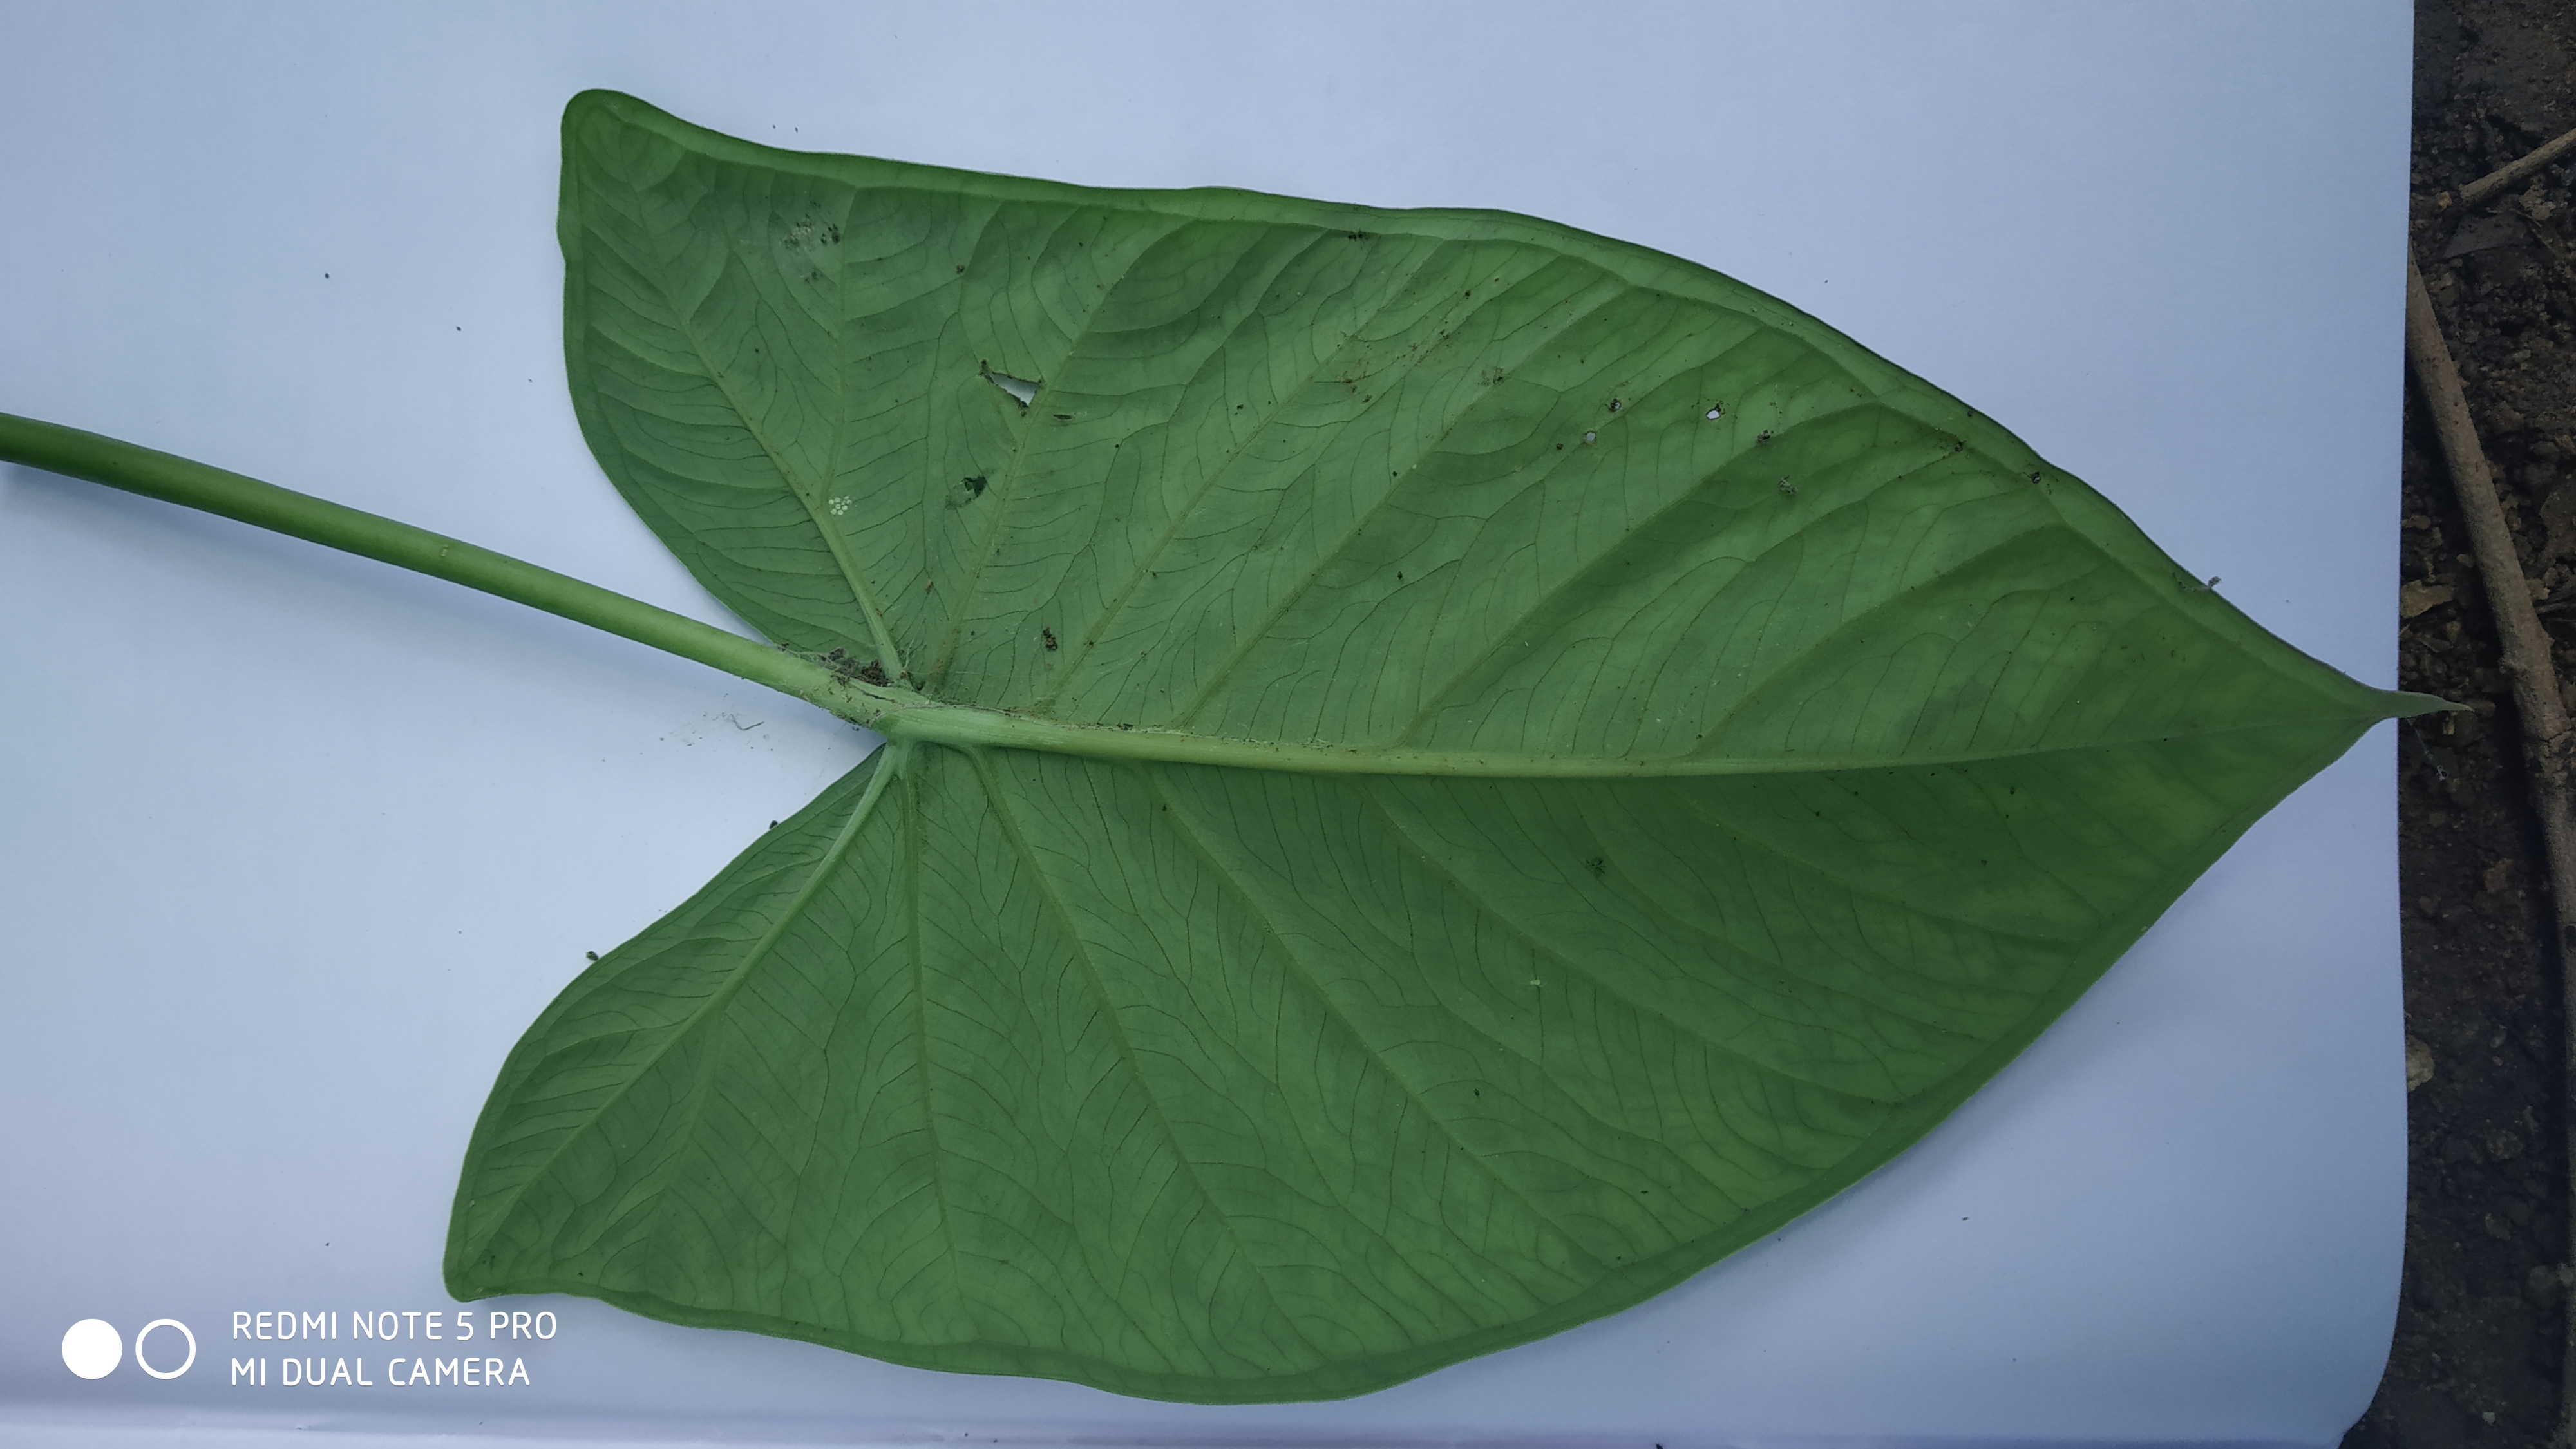
Plant: Taro